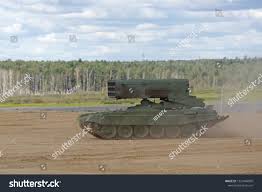
Label: Self Propelled Artillery